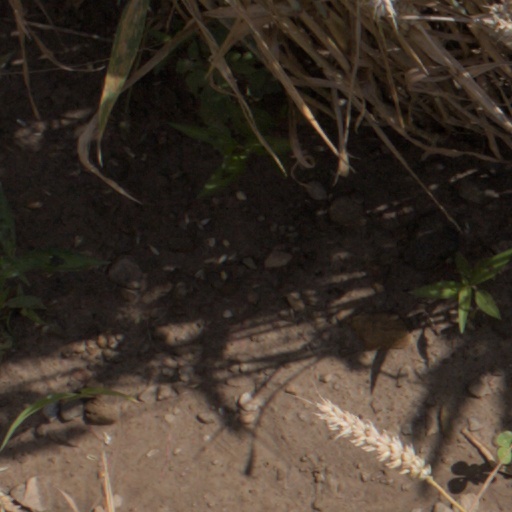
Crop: wheat